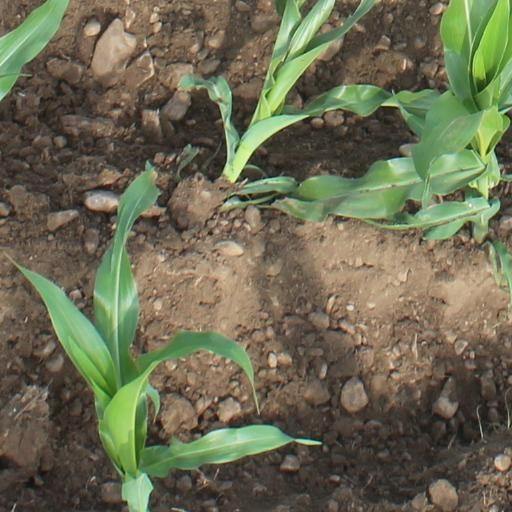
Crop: maize; corn